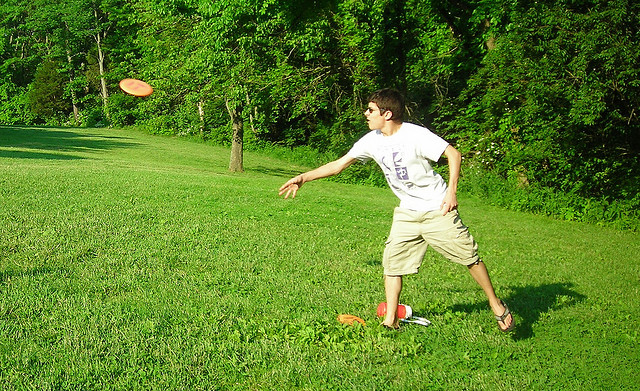
user: Given an image and a question. Answer the question in a short answer. Question: Who is famous for playing this sport? Short Answer:
assistant: oscar potting